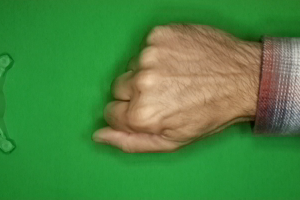
Label: rock